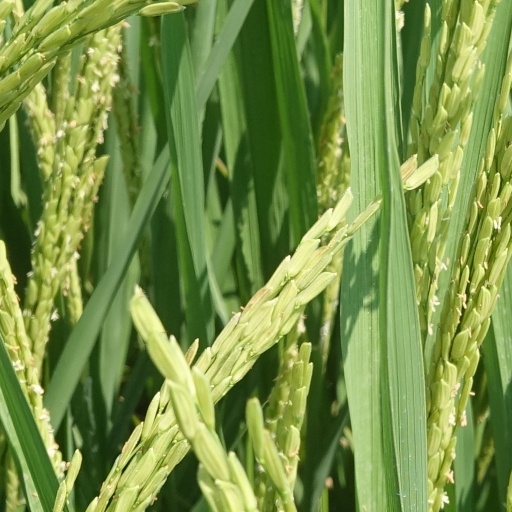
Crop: rice